Azimpur Dayera Sharif Khanqah

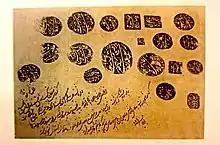
Endowment mark, stamp, and sign of Emperor Shah Jahan preserved at Dayera Sharif

Dayem, a disciple of Shah Amanat, is believed to have shown many miracles and divine activities. In the 18th century, his murshid asked him to follow four orders: